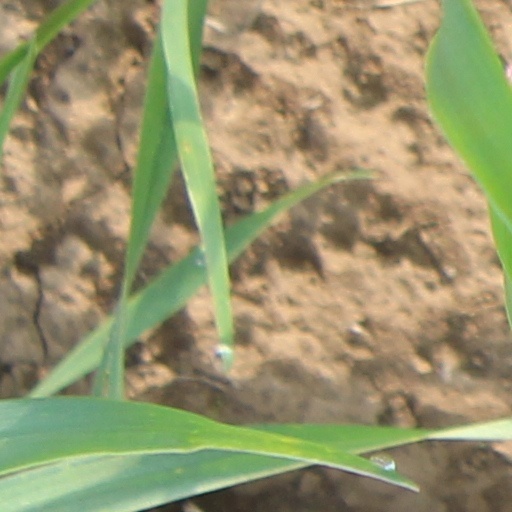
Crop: wheat